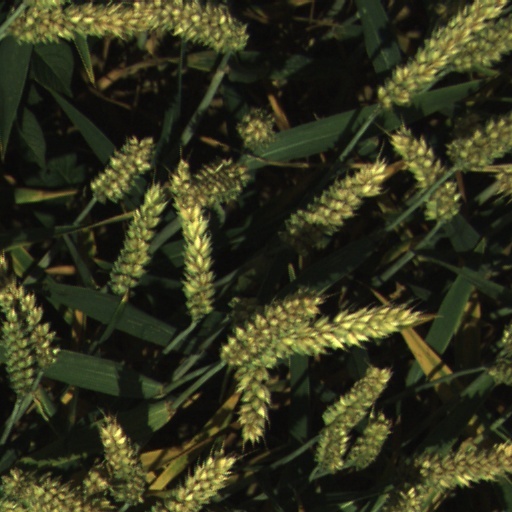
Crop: wheat